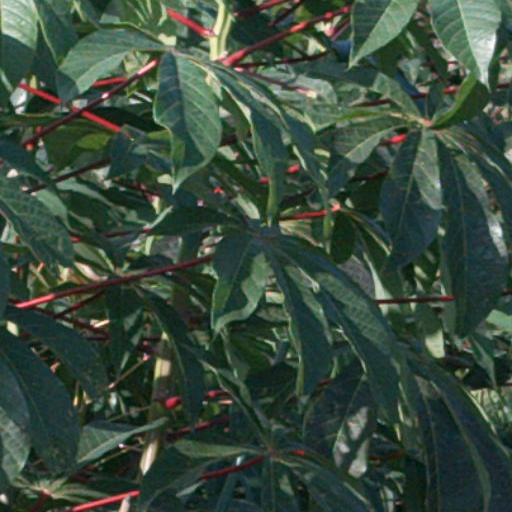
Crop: cassava